GlassBridge Enterprises

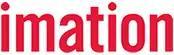
Imation logo

GlassBridge Enterprises, Inc., formerly Imation Corporation, is an American holding company. Through its subsidiary, Glassbridge focuses primarily on investment and asset management.